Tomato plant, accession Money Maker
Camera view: horizontal (90 deg, fisheye); turntable rotation: 180 degrees
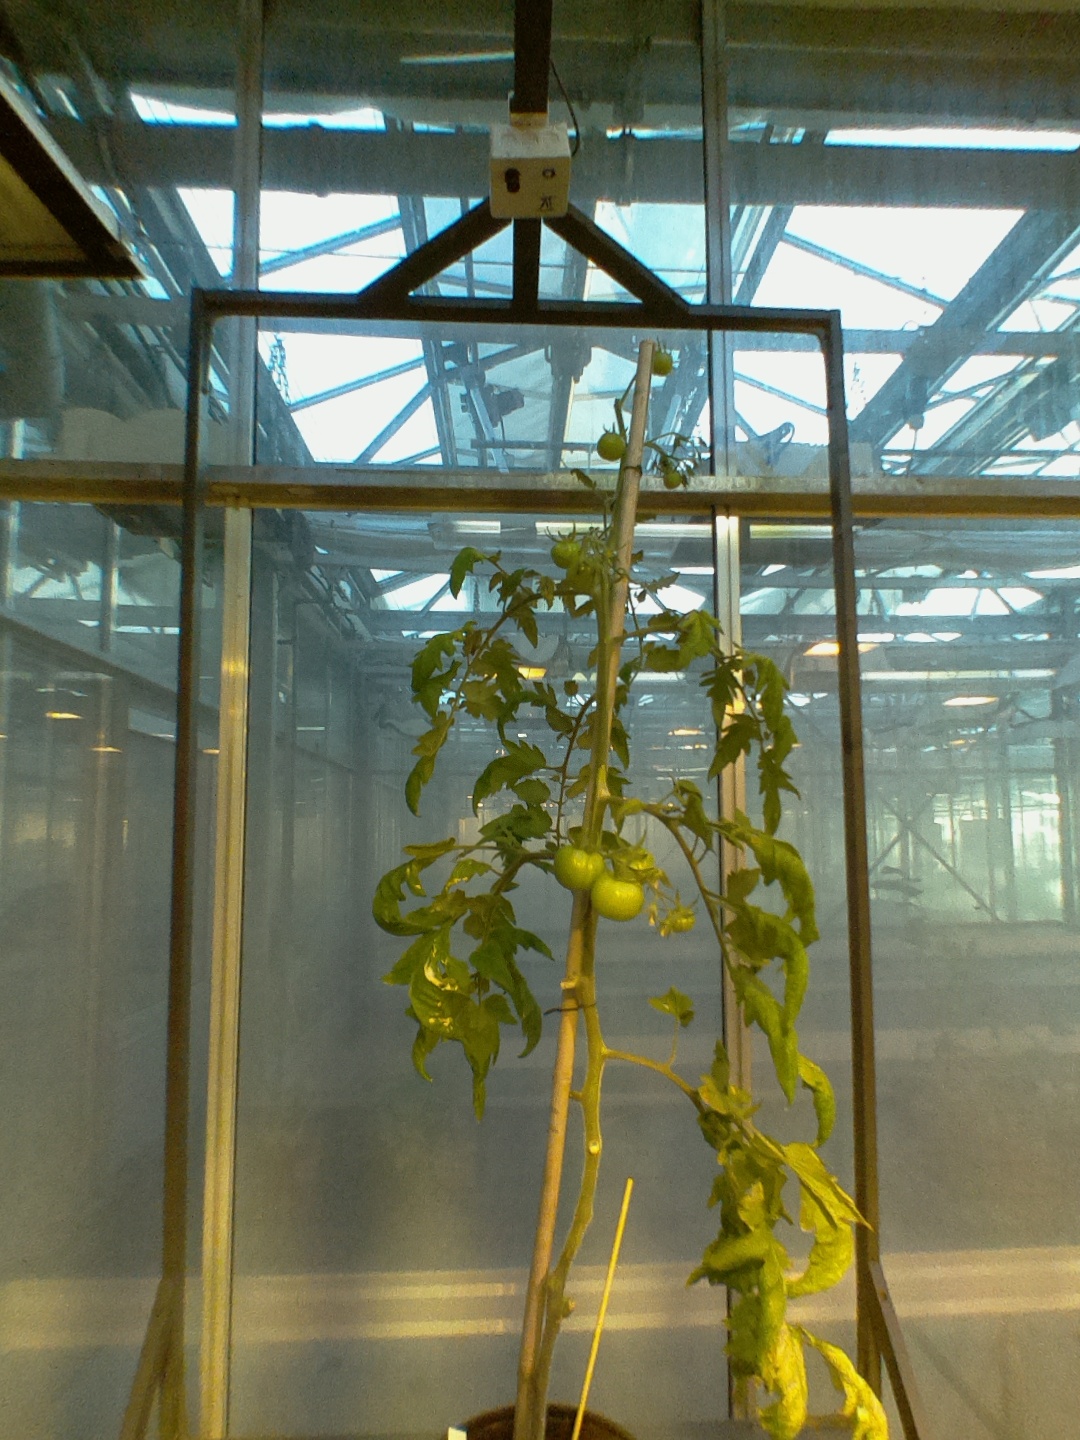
BBCH growth stage 79: 90% -100% of final fruit size